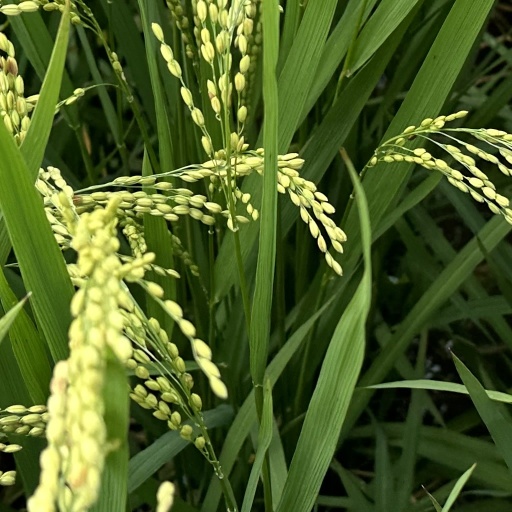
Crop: rice